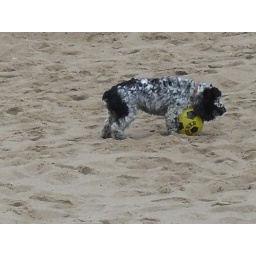
Dog on beach in Cannes with soccer ball